Ahmad Bahar

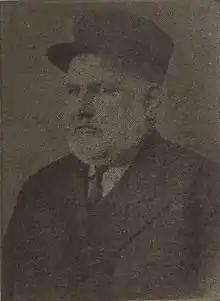
Ahmad Bahar 1934

Bahar was a student of Abdoljavad Adib Neishaboori in Mashad in the field of Persian and Arabic literature. He was a journalist and started his own printing and publishing company in Mashad with a Heidelberg press purchased during an eventful trip to Europe. Along with his poet and politician cousin Mohammad-Taghi Bahar (aka Sabouri), later known as Malek o-sho'ara, Bahar was editor of his cousin's newspaper published in Mashad by his printing company called "Now Bahar" from 1915 to 1917. The printing company remains in existence and produces a daily newspaper "Khorasan".